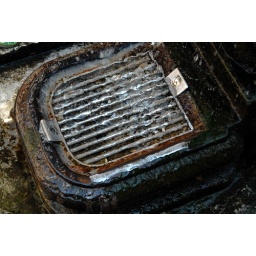
Detail of water falling in a street fountain, while someone's drinking